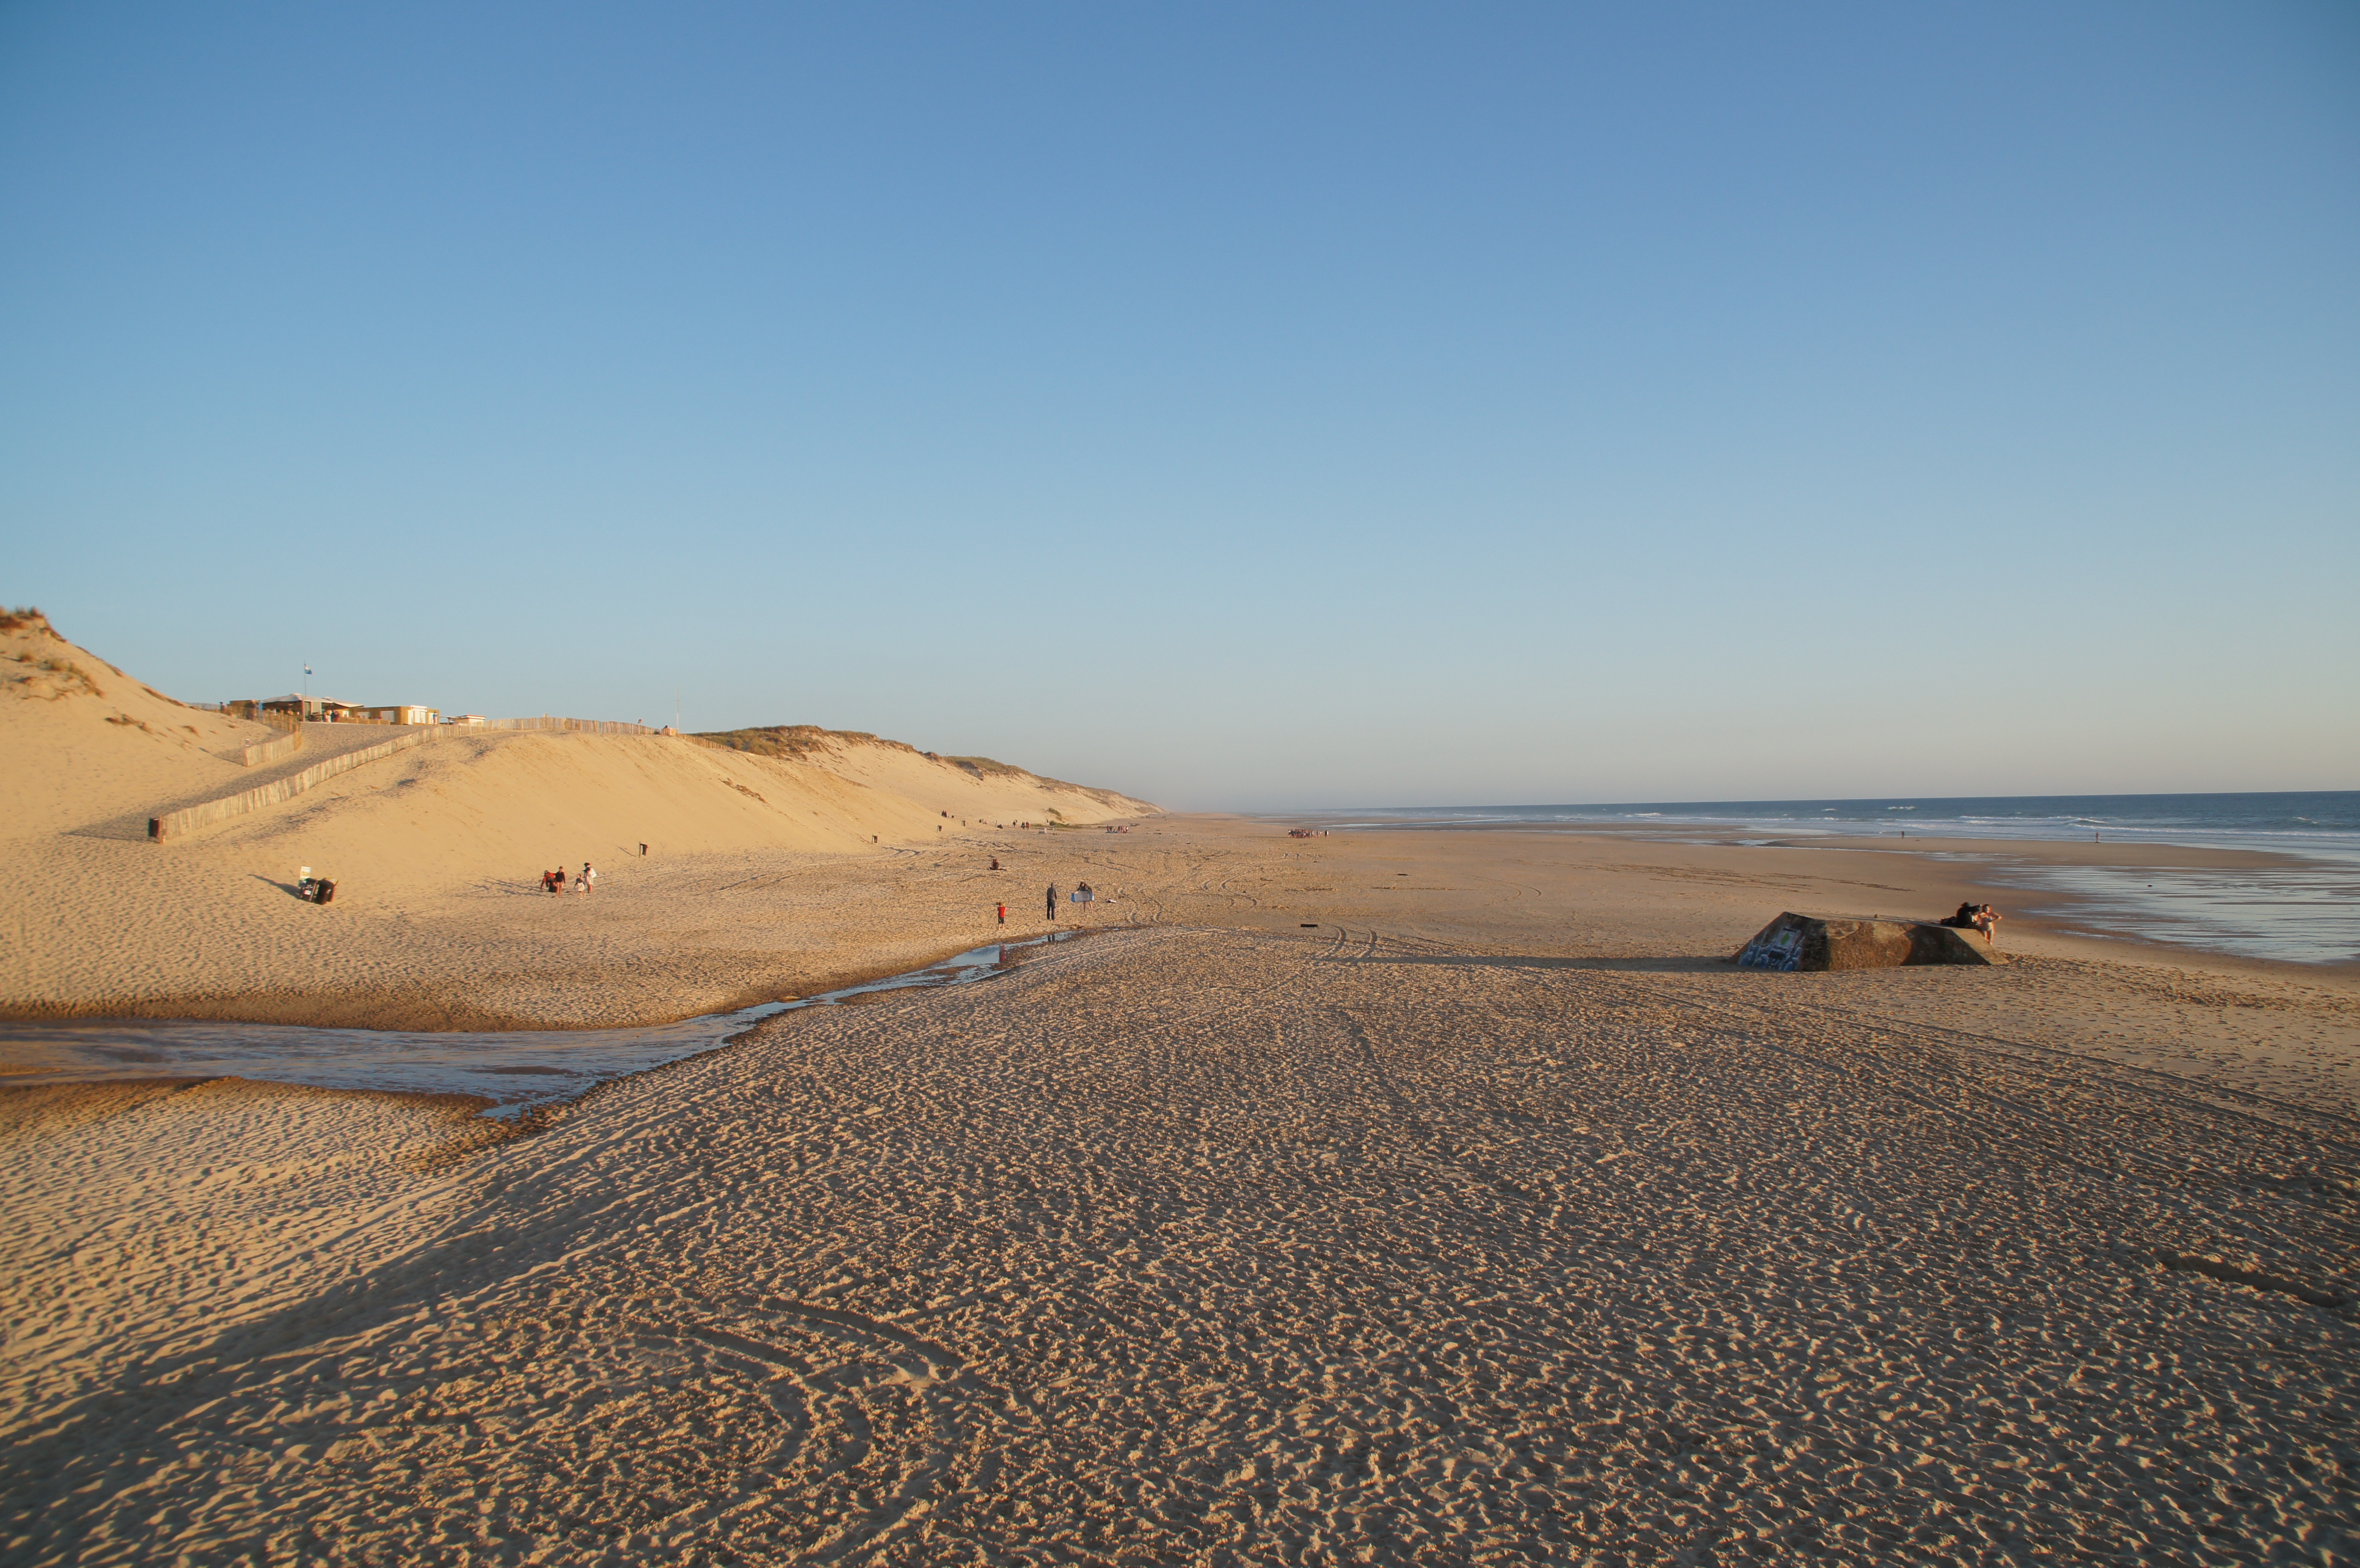
beach, landscape, sea, coast, sand, rock, ocean, horizon, sky, sunset, desert, dune, wave, france, surf, relax, holiday, blue, material, stones, turquoise, plateau, atlantic, habitat, rocky coast, ecosystem, sahara, wadi, gradually, landform, erg, mudflat, natural environment, geographical feature, aeolian landform, biscarrosse, le pin sec